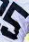
Number: 5